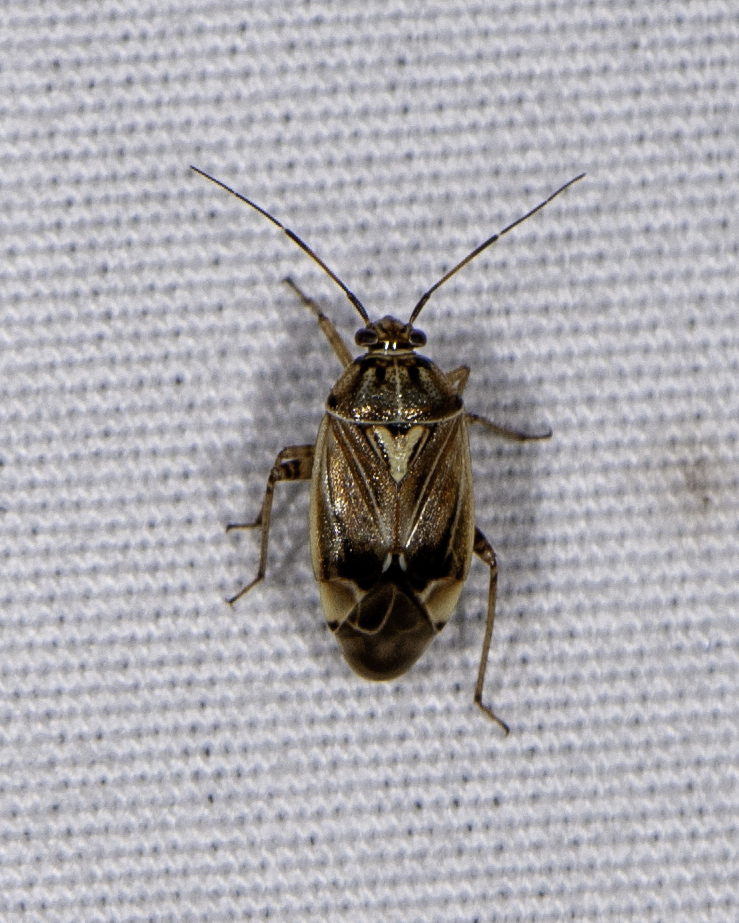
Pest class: lygus_bug